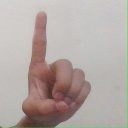
अक्षर: ड